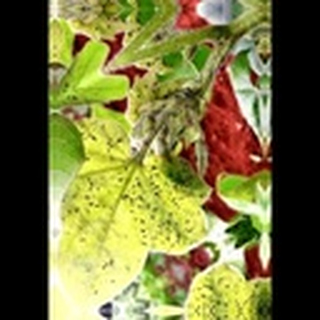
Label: cotton_aphids